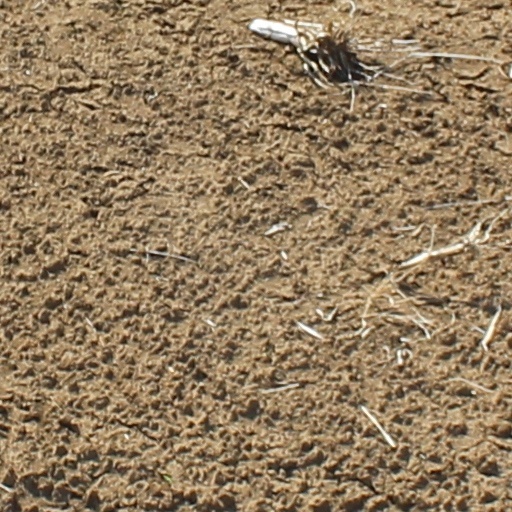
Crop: wheat